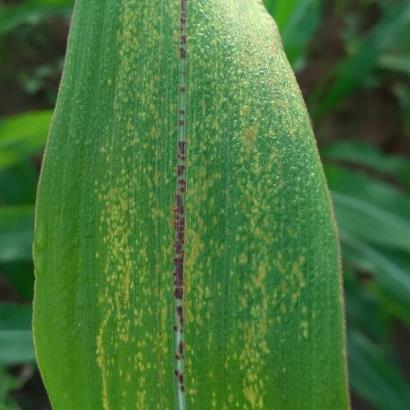
Crop: Maize
Condition: stripe-d